Pegasus and Dragon

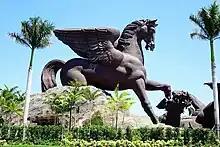
"Pegasus and Dragon" in 2022

Pegasus and Dragon is a tall statue of Pegasus defeating a dragon in Gulfstream Park, Hallandale Beach, Florida. It is the third-tallest statue in the United States after the "Birth of the New World" in Puerto Rico and the Statue of Liberty in New York. It is also the world's largest and tallest equine and European dragon statue.